Sky position (RA, Dec in degrees): 11.698, -0.9325
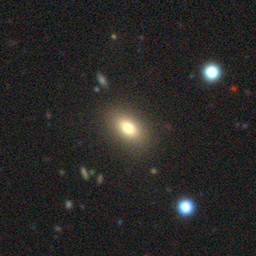
Galaxy morphology: In-between Round Smooth Galaxies